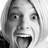
Emotion: surprise